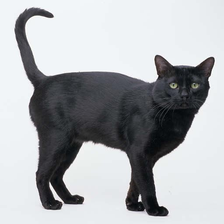
Species: cat
Breed: Bombay